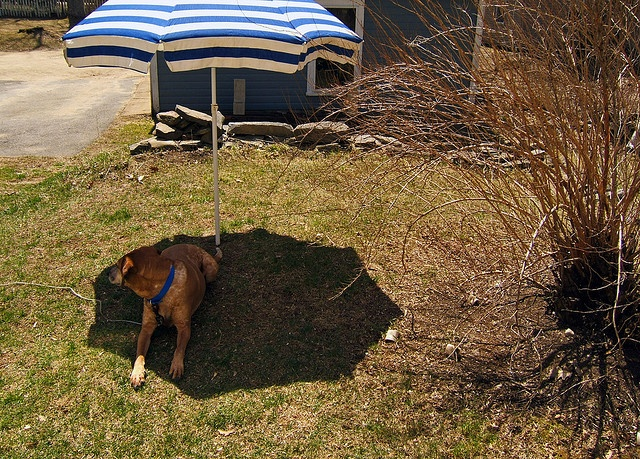
A large brown dog laying under an open umbrella.
The dog is relaxing in the shade of the umbrella.
A dog resting under a parasol on a grassy front lawn.
A dog lounges in the shade of an umbrella.
A dog is laying in a yard under an umbrella.